Réka Benkó

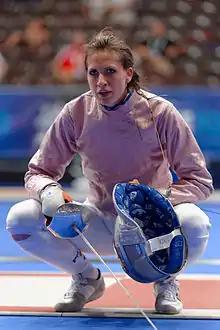
At the 2013 World Fencing Championships

Réka Benkó (born 8 April 1989) is a Hungarian sabre fencer, bronze medallist at the 2008 European Fencing Championships.